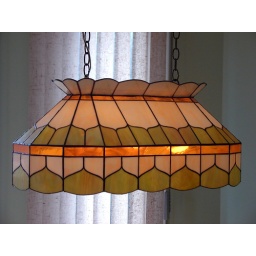
Stained glass pool table lamp actually used over the breakfast table..